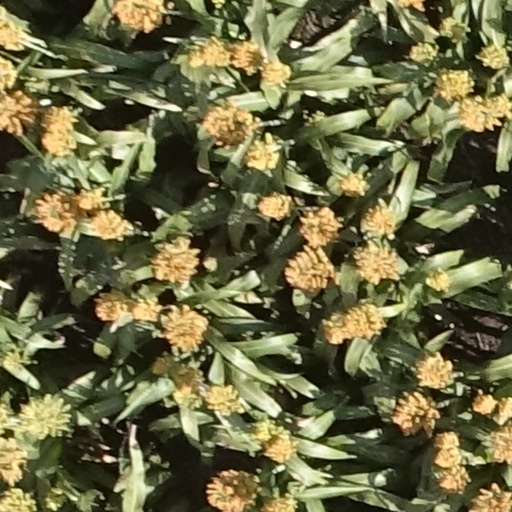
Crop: sorghum